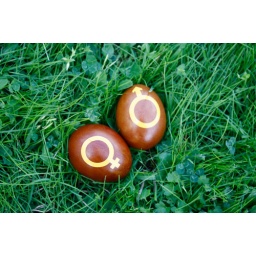
Male and female eggs in the grass